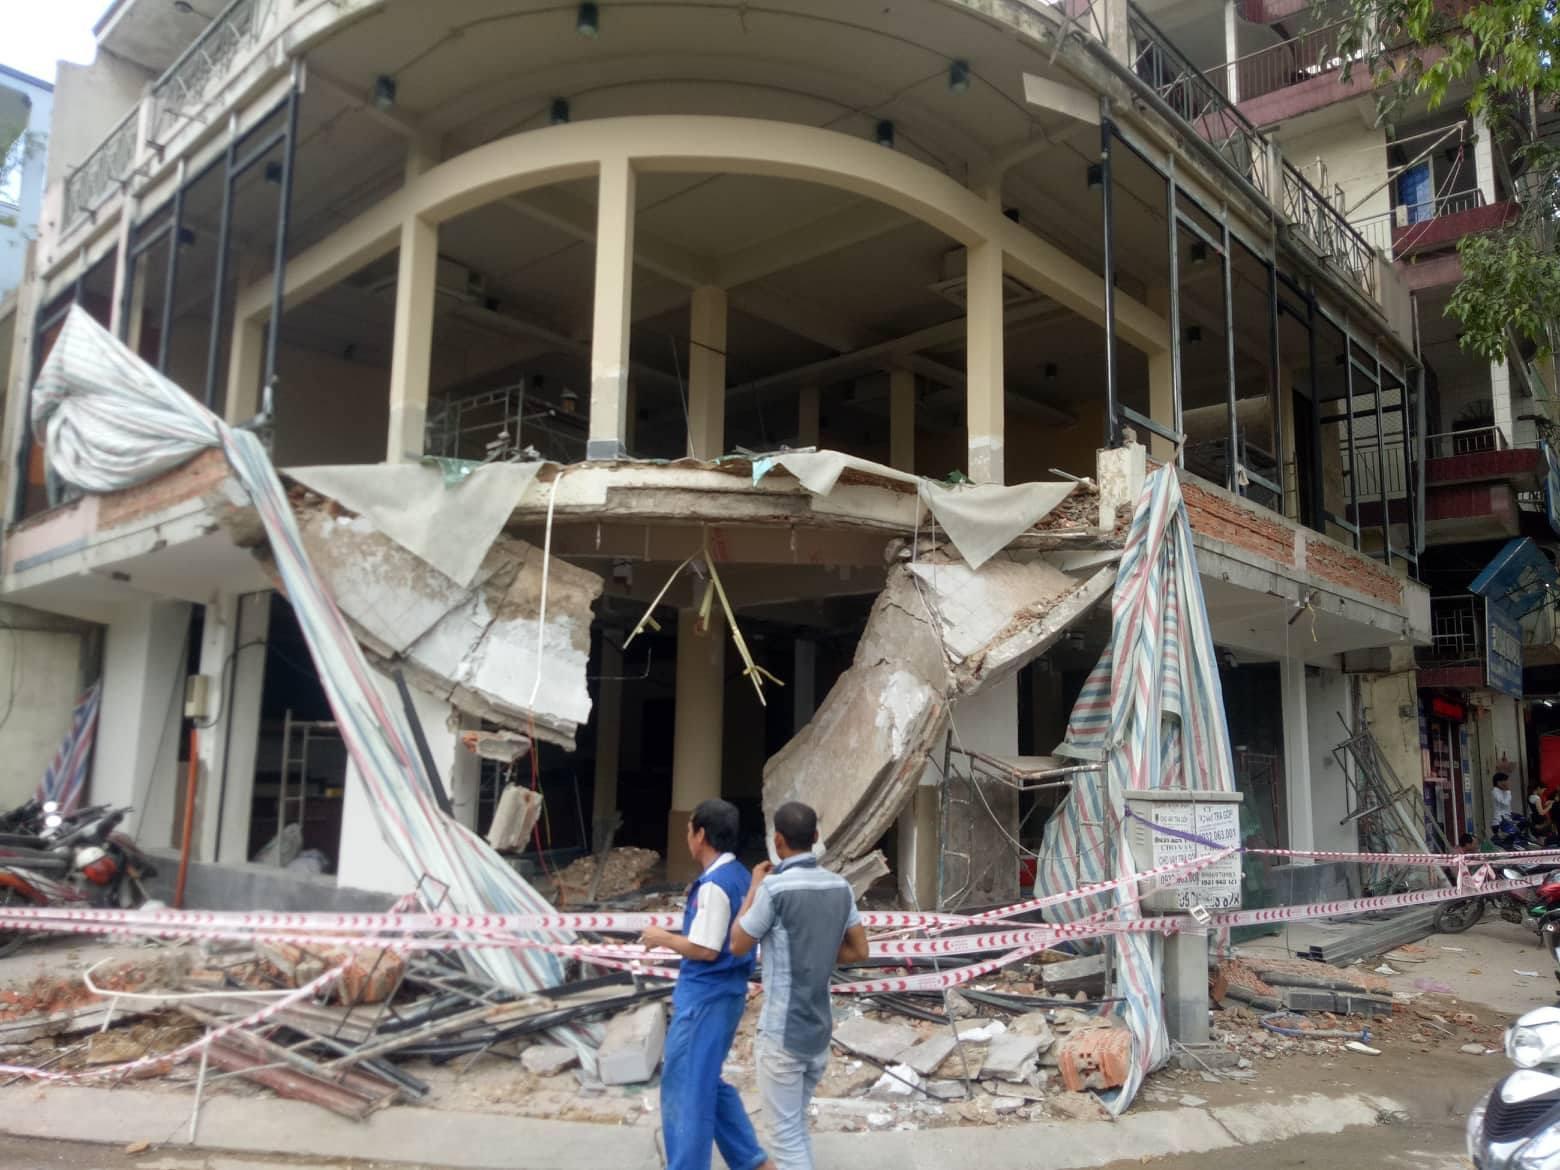
có hai người đàn ông đang đứng ở trước một căn nhà bị sập mái